Yauza railway station

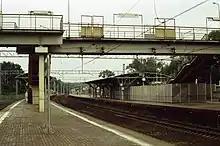
Southbound view (2021)

Yauza is a Moscow Railway station on the Yaroslavsky suburban railway line in Moscow, Russia. It is located on the border of Eastern and North-Eastern Administrative Okrugs, from Yaroslavsky railway terminal.